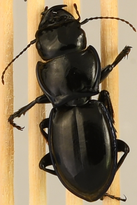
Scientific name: Pasimachus elongatus
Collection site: Central Plains Experimental Range NEON (CPER), plot CPER_006